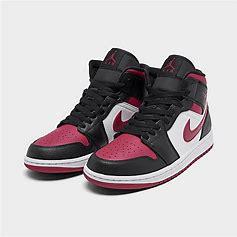
Brand: Jordan
Model: Air 1 Mid Retro Basketball